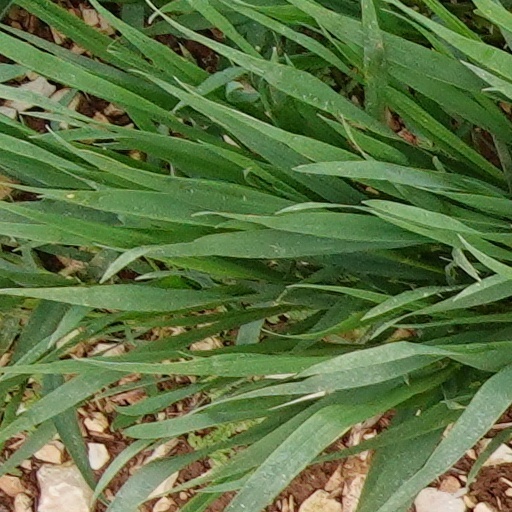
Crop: wheat